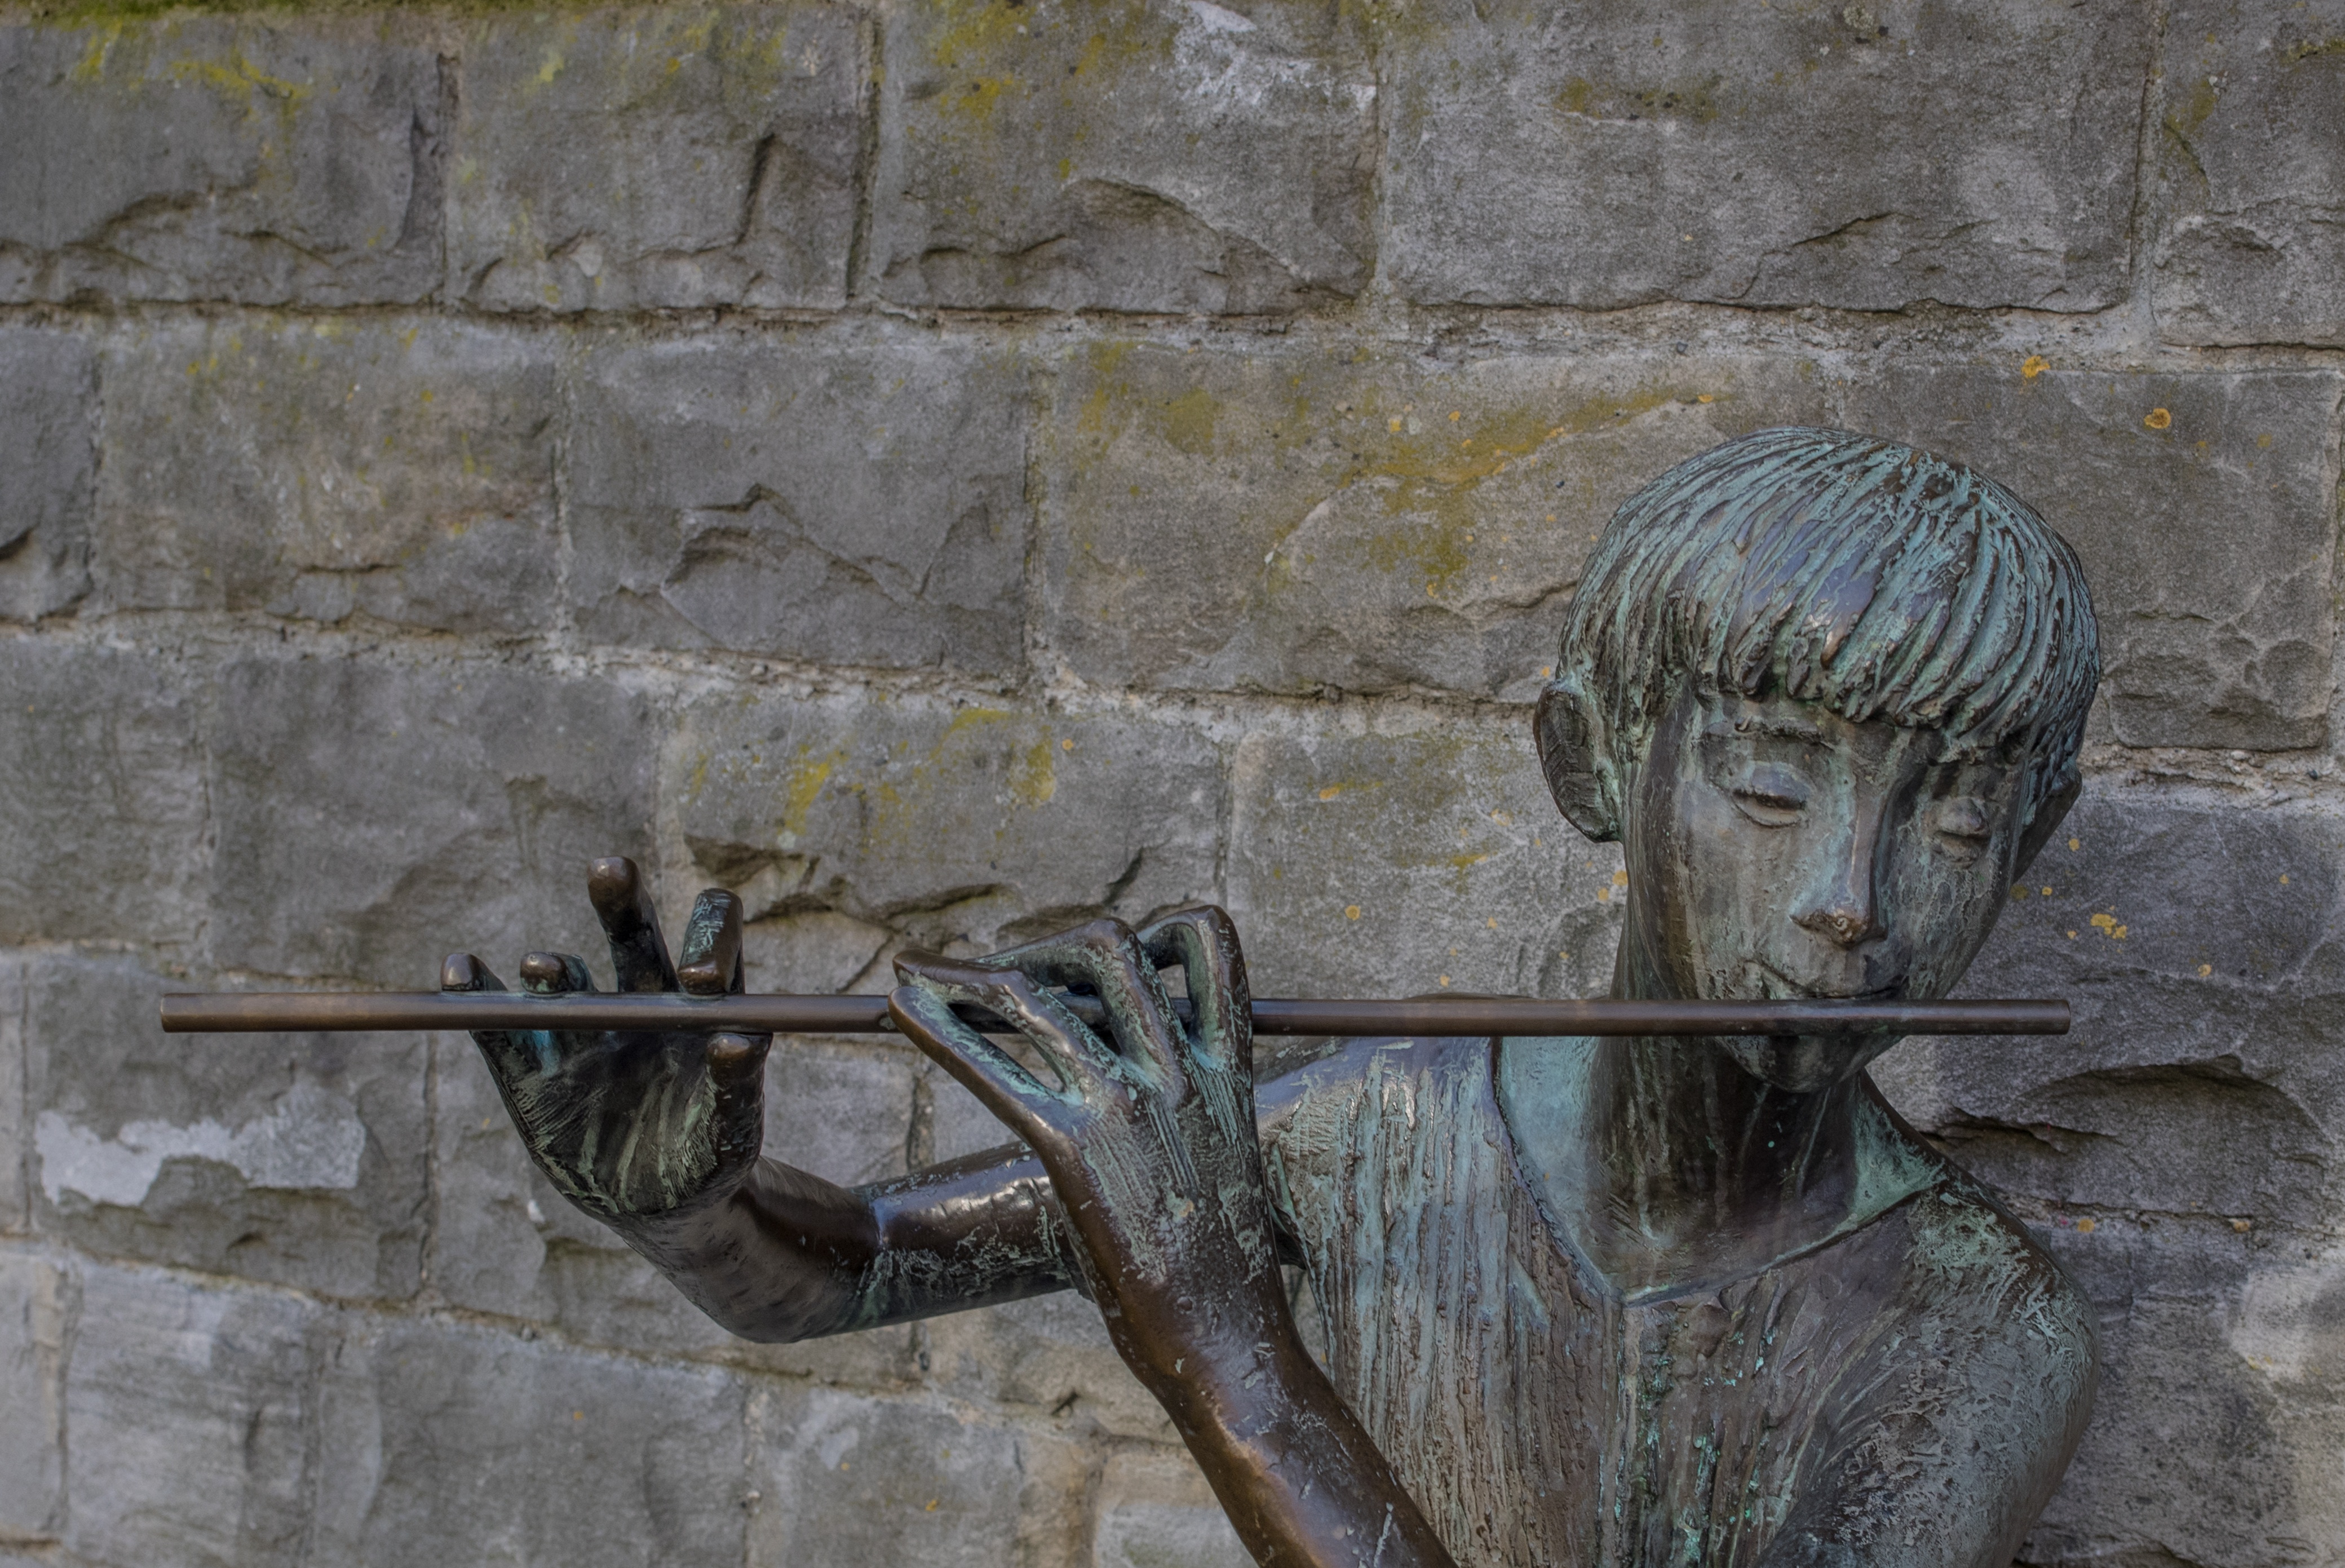
music, play, wall, statue, instrument, landmark, musician, artwork, musical instrument, sculpture, art, temple, woodwind, sound, iron, carving, relief, flute, cast, ancient history, flute player